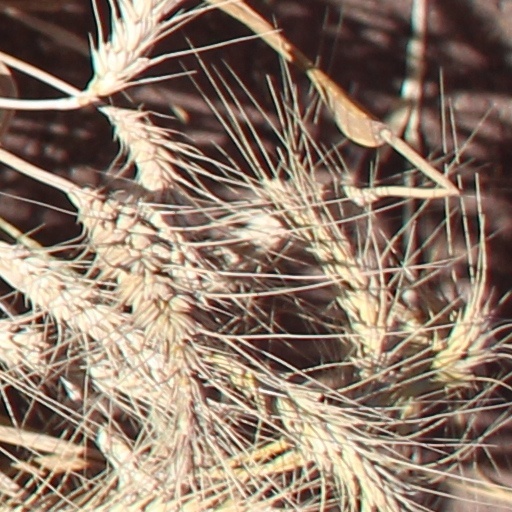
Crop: wheat